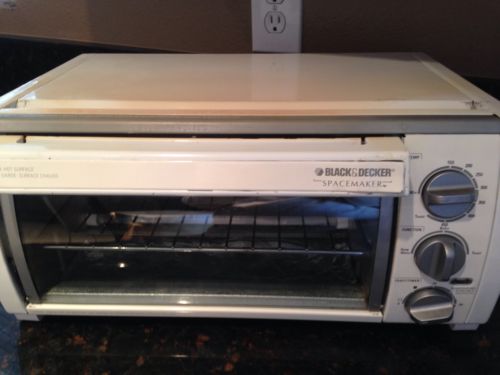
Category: toaster